Owned-and-operated station

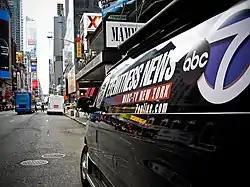
WABC-TV's news vehicle. The circle 7 logo seen here is also used on other ABC O&Os broadcasting on channel 7.

A network's O&Os often share similar branding elements among themselves, reinforcing their common identity as stations owned by the same network; for example, a common shared element among O&O stations involves identifying themselves by combining the name of their parent network with the station's channel number (such as "CBS 2," which is uniformly used by CBS O&Os KCBS-TV in Los Angeles, WCBS-TV in New York City and WBBM-TV in Chicago), which started to become a normal mode of branding in the mid-1990s (beforehand, O&Os of certain networks – such as CBS and NBC – incorporated the network's logo into their own while verbally being referred under a more genericized channel branding). This kind of sharing may also present some savings to the parent network (i.e., the owner), as its O&Os can use the same graphics and music rather than to have each station commission their own individual branding package. Examples include the circle 7 logo (originally designed in 1962 for ABC's aforementioned O&Os, all of which at the time had broadcast on VHF channel 7) and the "This is Chicago, Chicago My Town" musical signature for local newscasts (originally used by WBBM-TV, and later spread to other CBS O&Os). Fox also has a set of branding guidelines for both its O&Os and affiliates. Supposedly, NBC and ABC also have branding guidelines for its affiliates, but not as extreme as CBS or Fox; since the 2013–14 season, however, when ABC unveiled an updated version of its logo, all of the network's affiliates are now required to use the ABC circle logo as a part of the station's own logo, which must additionally be approved by the network for use.